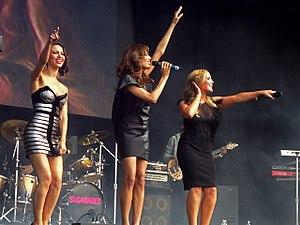
Sugababes est un groupe de musique pop britannique composé de trois chanteuses originaires de Londres au Royaume-Uni. Au départ formé par Keisha Buchanan, Mutya Buena et Siobhán Donaghy, le groupe est actuellement composé de Heidi Range, Amelle Berrabah et Jade Ewen, chacune d'entre elles remplace un membre de la formation initiale du groupe. Le groupe retrouva sa formation d’origine en 2019.